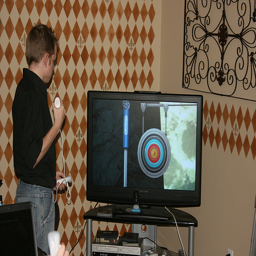
Man using video game control in living area with decorated wall.
A boy is playing a video game on his television.
A man that is standing in front of a television.
The young man is playing a video game.
A man standing in front of a flat screen TV.